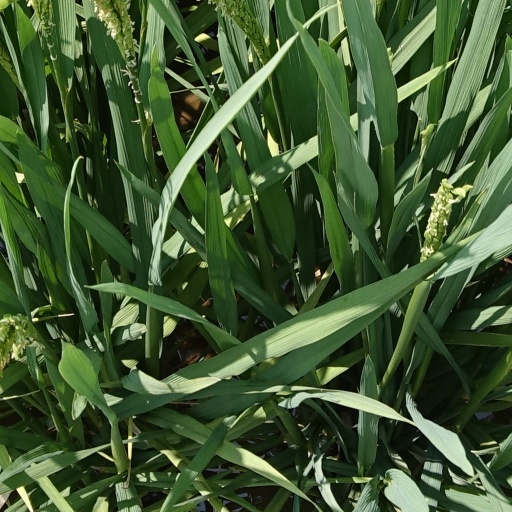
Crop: rice